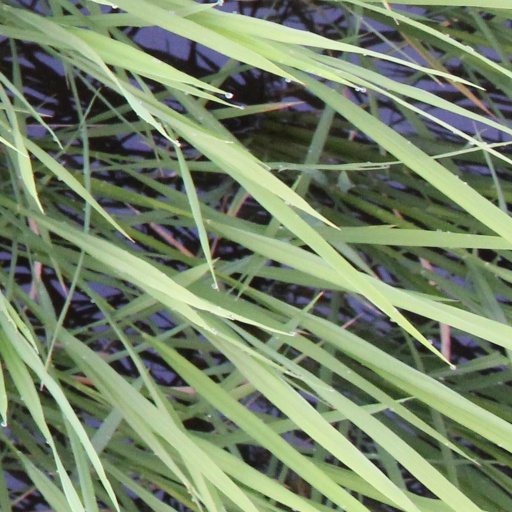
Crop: rice